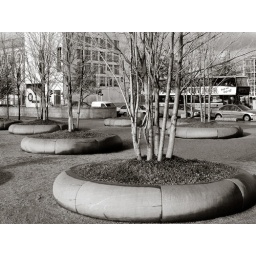
Berlin in black and white (2007)